Gutian Congress

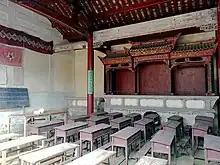
Classroom where the meeting was held.

The Gutian Congress or Gutian Conference was the 9th meeting of the 4th Red Army and the first after the Nanchang Uprising and the subsequent southward flight of the rebel troops. It was convened in December 1929 in the town of Gutian in Shanghang County, Fujian Province.